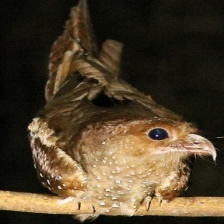
Species: OILBIRD
Scientific name: STEATORNIS CARIPENSIS